Native Son (2019 film)

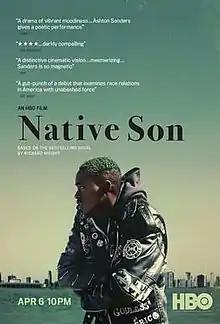
Official poster

Native Son is a 2019 American drama film directed by Rashid Johnson from a screenplay by Suzan-Lori Parks. It is based on the novel of the same name by Richard Wright. The film stars Ashton Sanders, Margaret Qualley, Nick Robinson, KiKi Layne, Bill Camp and Sanaa Lathan.